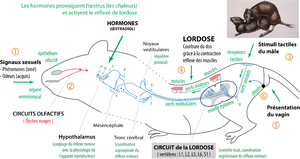
Schéma simplifié des circuits neurobiologiques du réflexe sexuel de lordose, spécifique aux mammifères femelles, et indispensable à la réalisation de la copulation. Ce réflexe sexuel moteur complexe est précablé dans la moelle épinière et reçoit des afférences modulatrices du télencéphale. Légende
La copulation est un type d'accouplement au cours duquel le mâle introduit directement le sperme dans les voies génitales de la femelle. Elle s'opère par fécondation interne. Chez la plupart des anoures et des urodèles, la fécondation externe est précédée d'un rapprochement des sexes, l'amplexus, qui est une pseudocopulation tenant une place intermédiaire entre la fécondation à distance des poissons et la copulation des Vertébrés.
Chez les animaux, le comportement de reproduction correspond à l'ensemble des séquences motrices qui sont exécutées pour mettre en contact les gamètes du mâle avec ceux de la femelle, ce qui permet la fécondation et la reproduction de l'espèce.
Dans le comportement sexuel des mammifères, la lordose correspond chez les femelles à une position sexuelle réflexe qui permet la copulation.